Kolkheti National Park

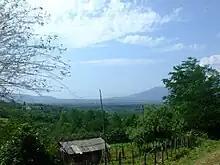
Landscape in Zugdidi District

Kolkheti National Park, is a national park located in Samegrelo-Zemo Svaneti and Guria in the historical region of Colchis in western Georgia. The wetlands of Central Kolkheti are a Wetland of International Importance, a Ramsar Site. It lies on a coastal plain on the Black Sea, between the mouths of the Tikori and Supsa and spanning the districts of Zugdidi, Khobi, Lanchkhuti, Senaki and Abasha. The park was established during 1998 and 1999 as part of Georgia's Integrated Coastal Management Project, which was backed financially by the World Bank (WB) and the Global Environmental Facility (GEF). Kolkheti National Park covers an area of 28,940 hectares and with protected wetlands protected area spans to 33710 hectares, incorporating the land of the former 500-hectare Kolkheti State Nature Reserve, which had been established in 1947, and its surrounding wetlands, including the lake Paliastomi. Because of its unique forests and wetlands, and high numbers of threatened species, the park was inscribed on the UNESCO World Heritage List as part of the Colchic Rainforests and Wetlands site in 2021.